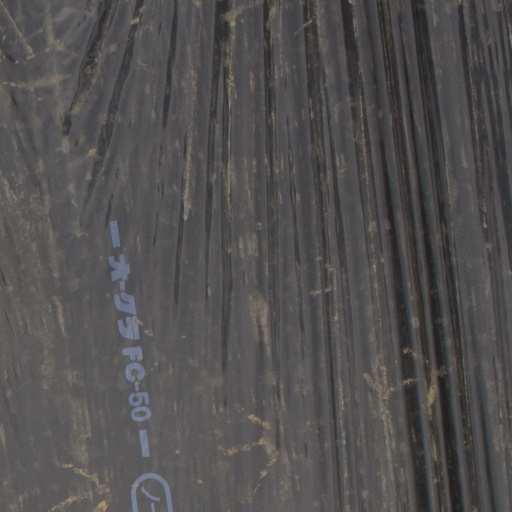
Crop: Jerusalem artichoke